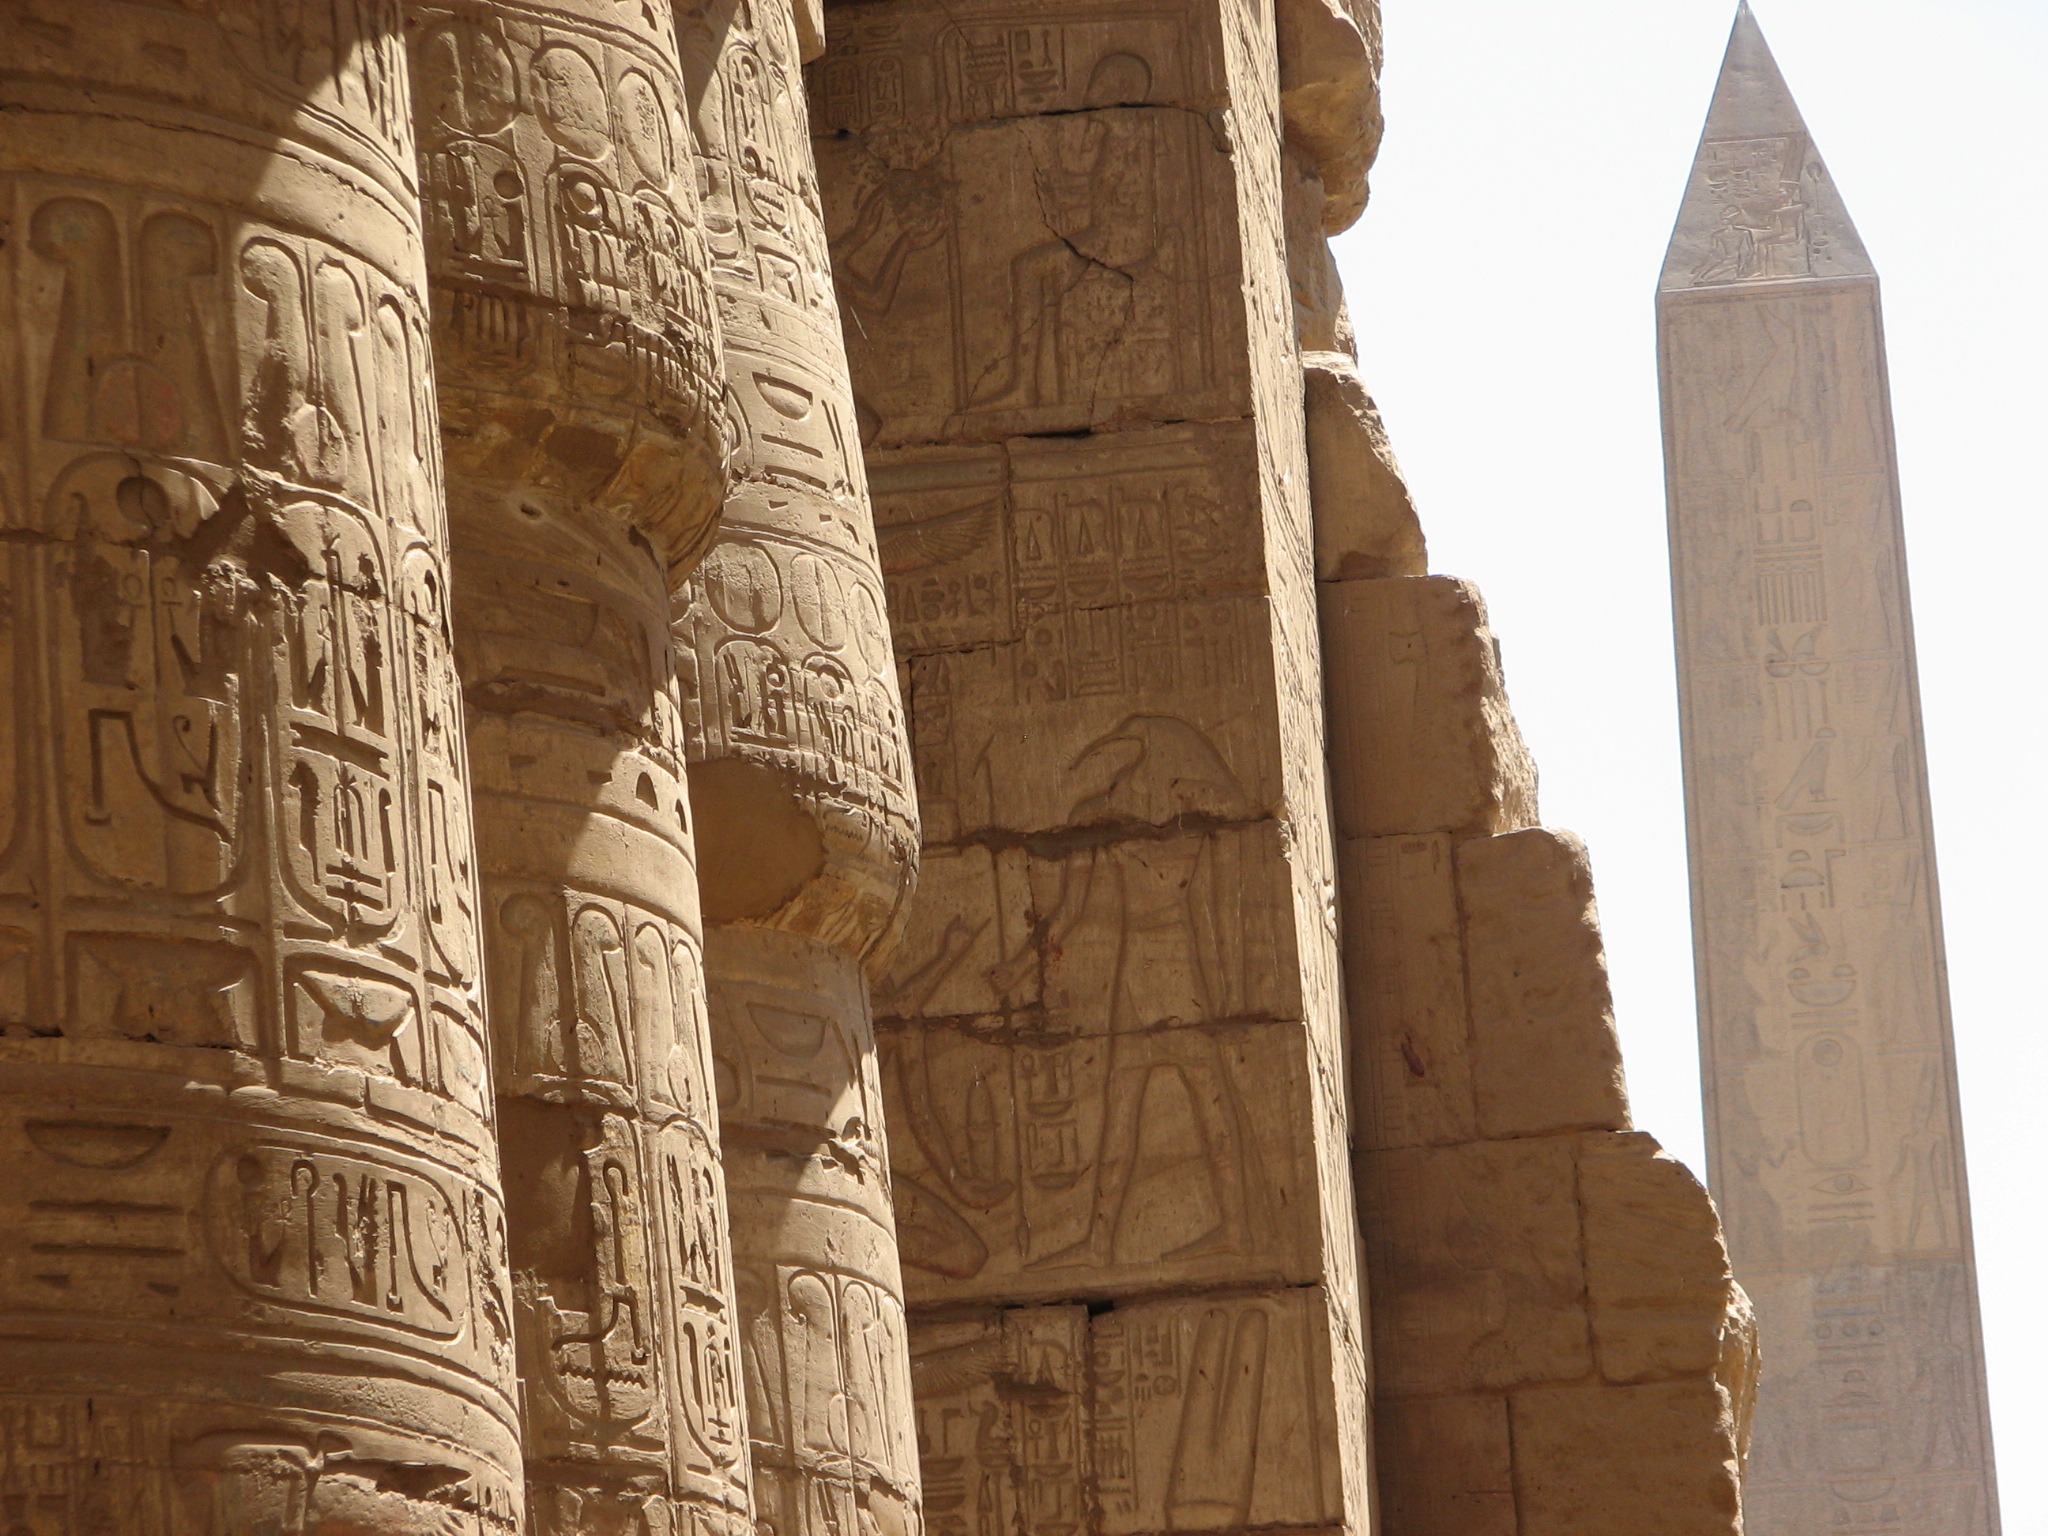
sun, building, monument, arch, column, holiday, facade, tourism, egypt, medieval architecture, sculpture, temple, ruins, history, tourist attraction, carving, relief, pharaoh, pyramids, archaeological site, stone carving, unesco world heritage site, historic site, ancient history, egyptian temple, ancient roman architecture, wonders of the world, mortuary temple